Liberal rebellions of 1842

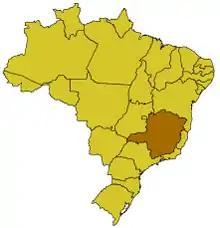
A map of Brazil with Minas Gerais highlighted.

In the Province of Minas Gerais, the revolt broke out June 10, 1842 in Barbacena, which was chosen to host the revolutionary government. José Feliciano Pinto Coelho da Cunha was named as interim president of the Province. On July 4 in Queluz (now Conselheiro Lafaiete), legal forces were beaten by the insurgents commanded by Col. Antonio Nunes Galvão. The rebels received new volunteers, especially from Santa Luzia, Santa Quiteria, Santa Bárbara, Itabira, Caeté and Sabará.